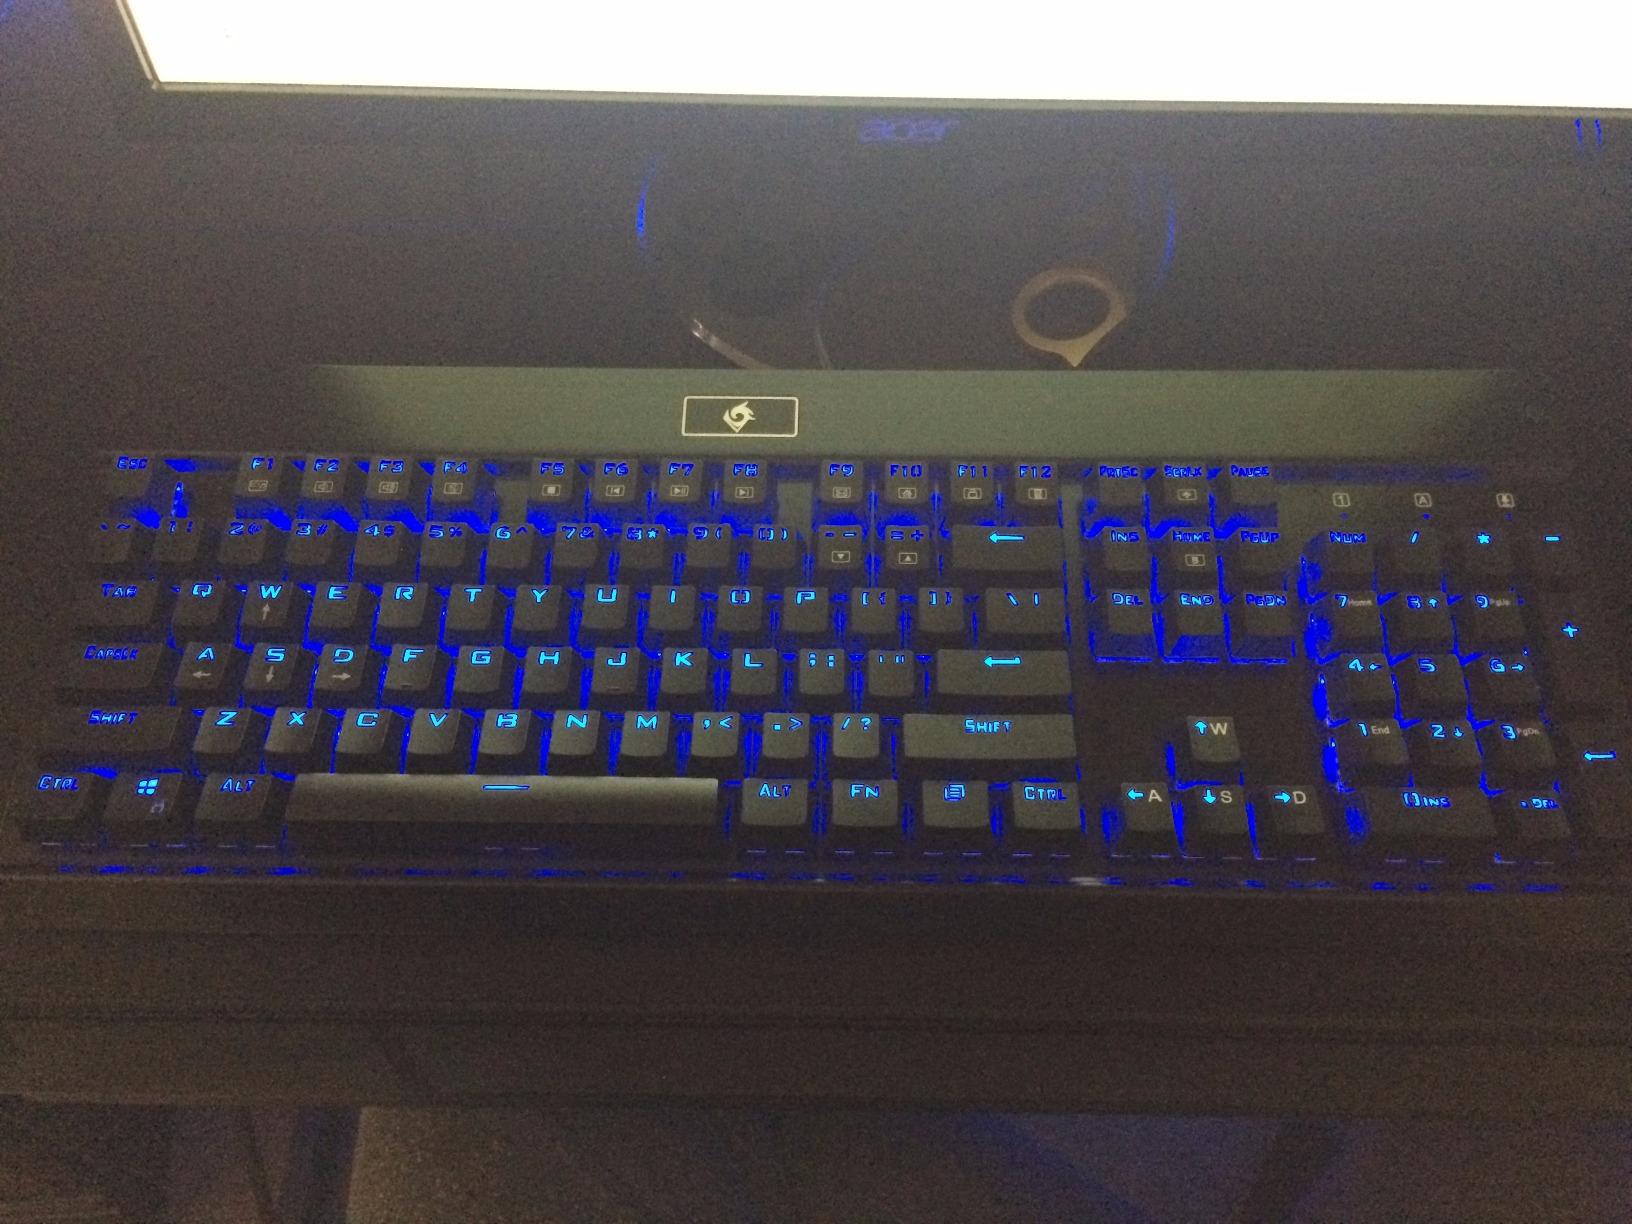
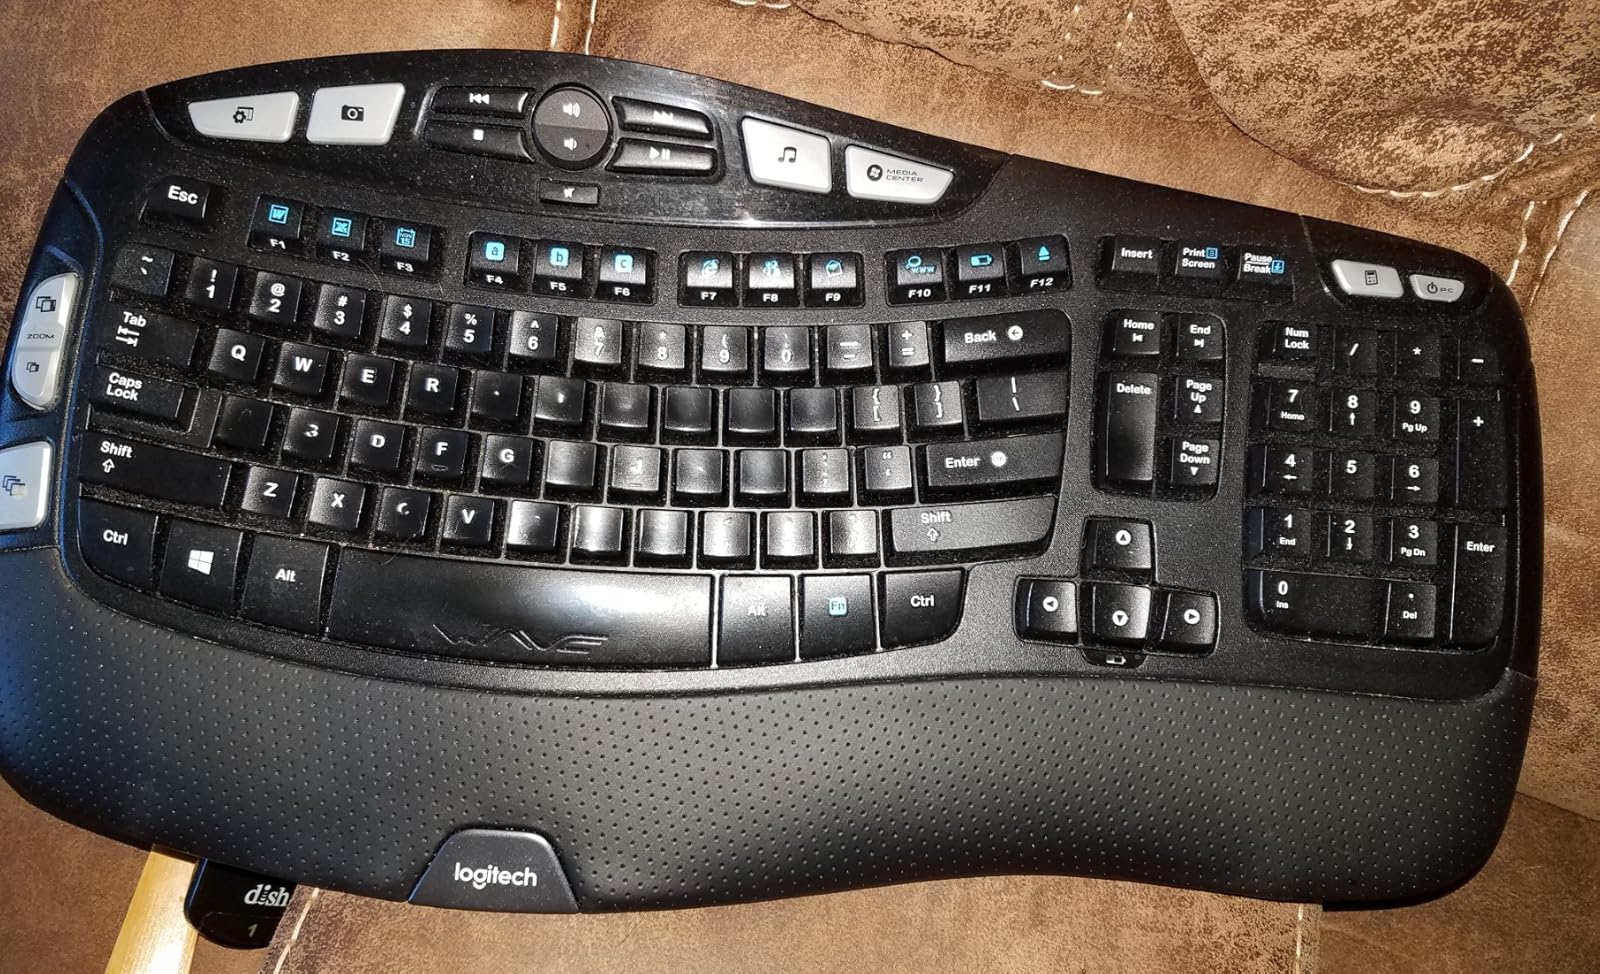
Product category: keyboard
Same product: no